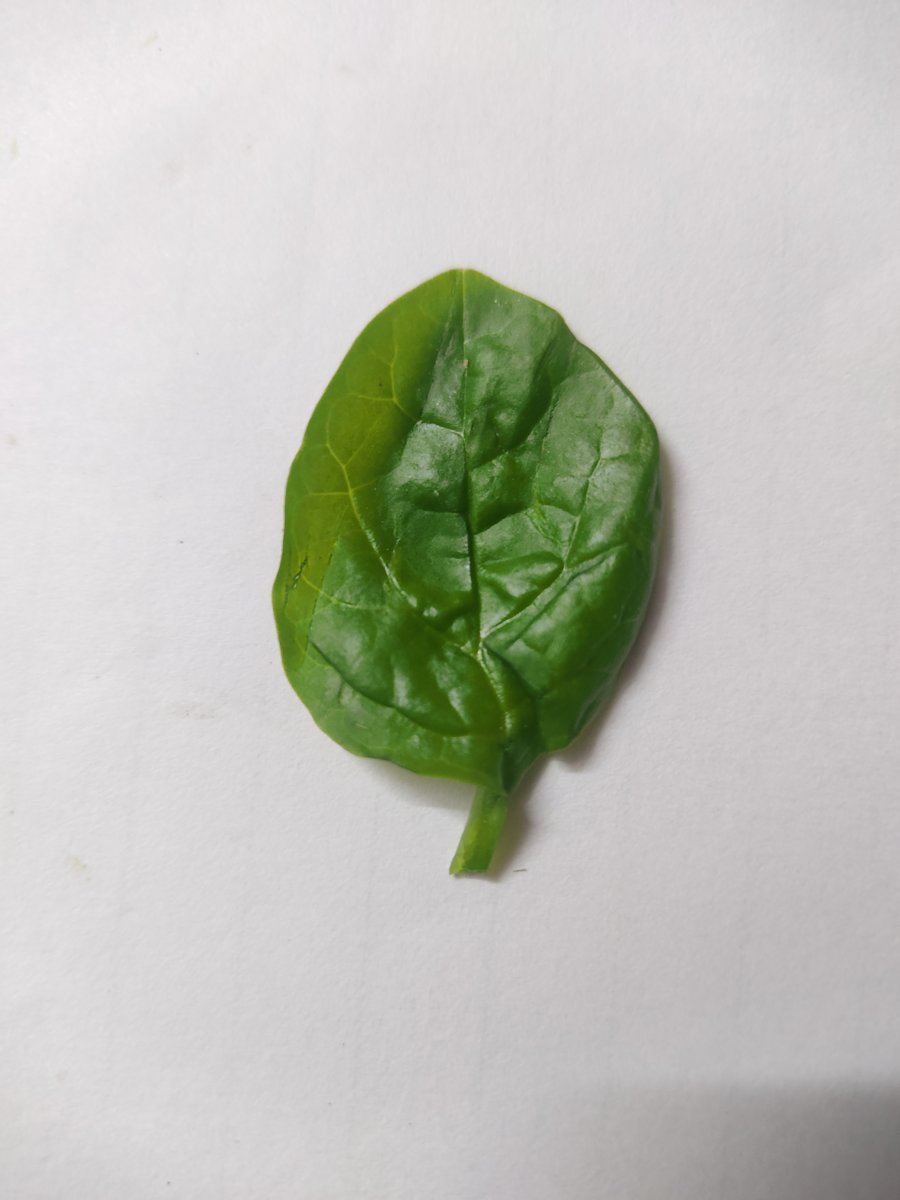
Label: Healthy-Leaf